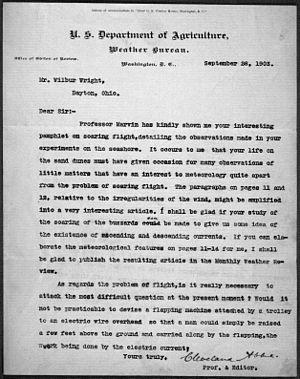
Cleveland Abbe, né le 3 décembre 1838 à New York et mort le 28 octobre 1916 à Chevy Chase, est un météorologue américain, directeur de l'Observatoire de Cincinnati et s'étant notamment distingué pour son travail sur les fuseaux horaires et comme premier chef météorologue de l’US Weather Bureau, l'ancêtre du National Weather Service actuel.